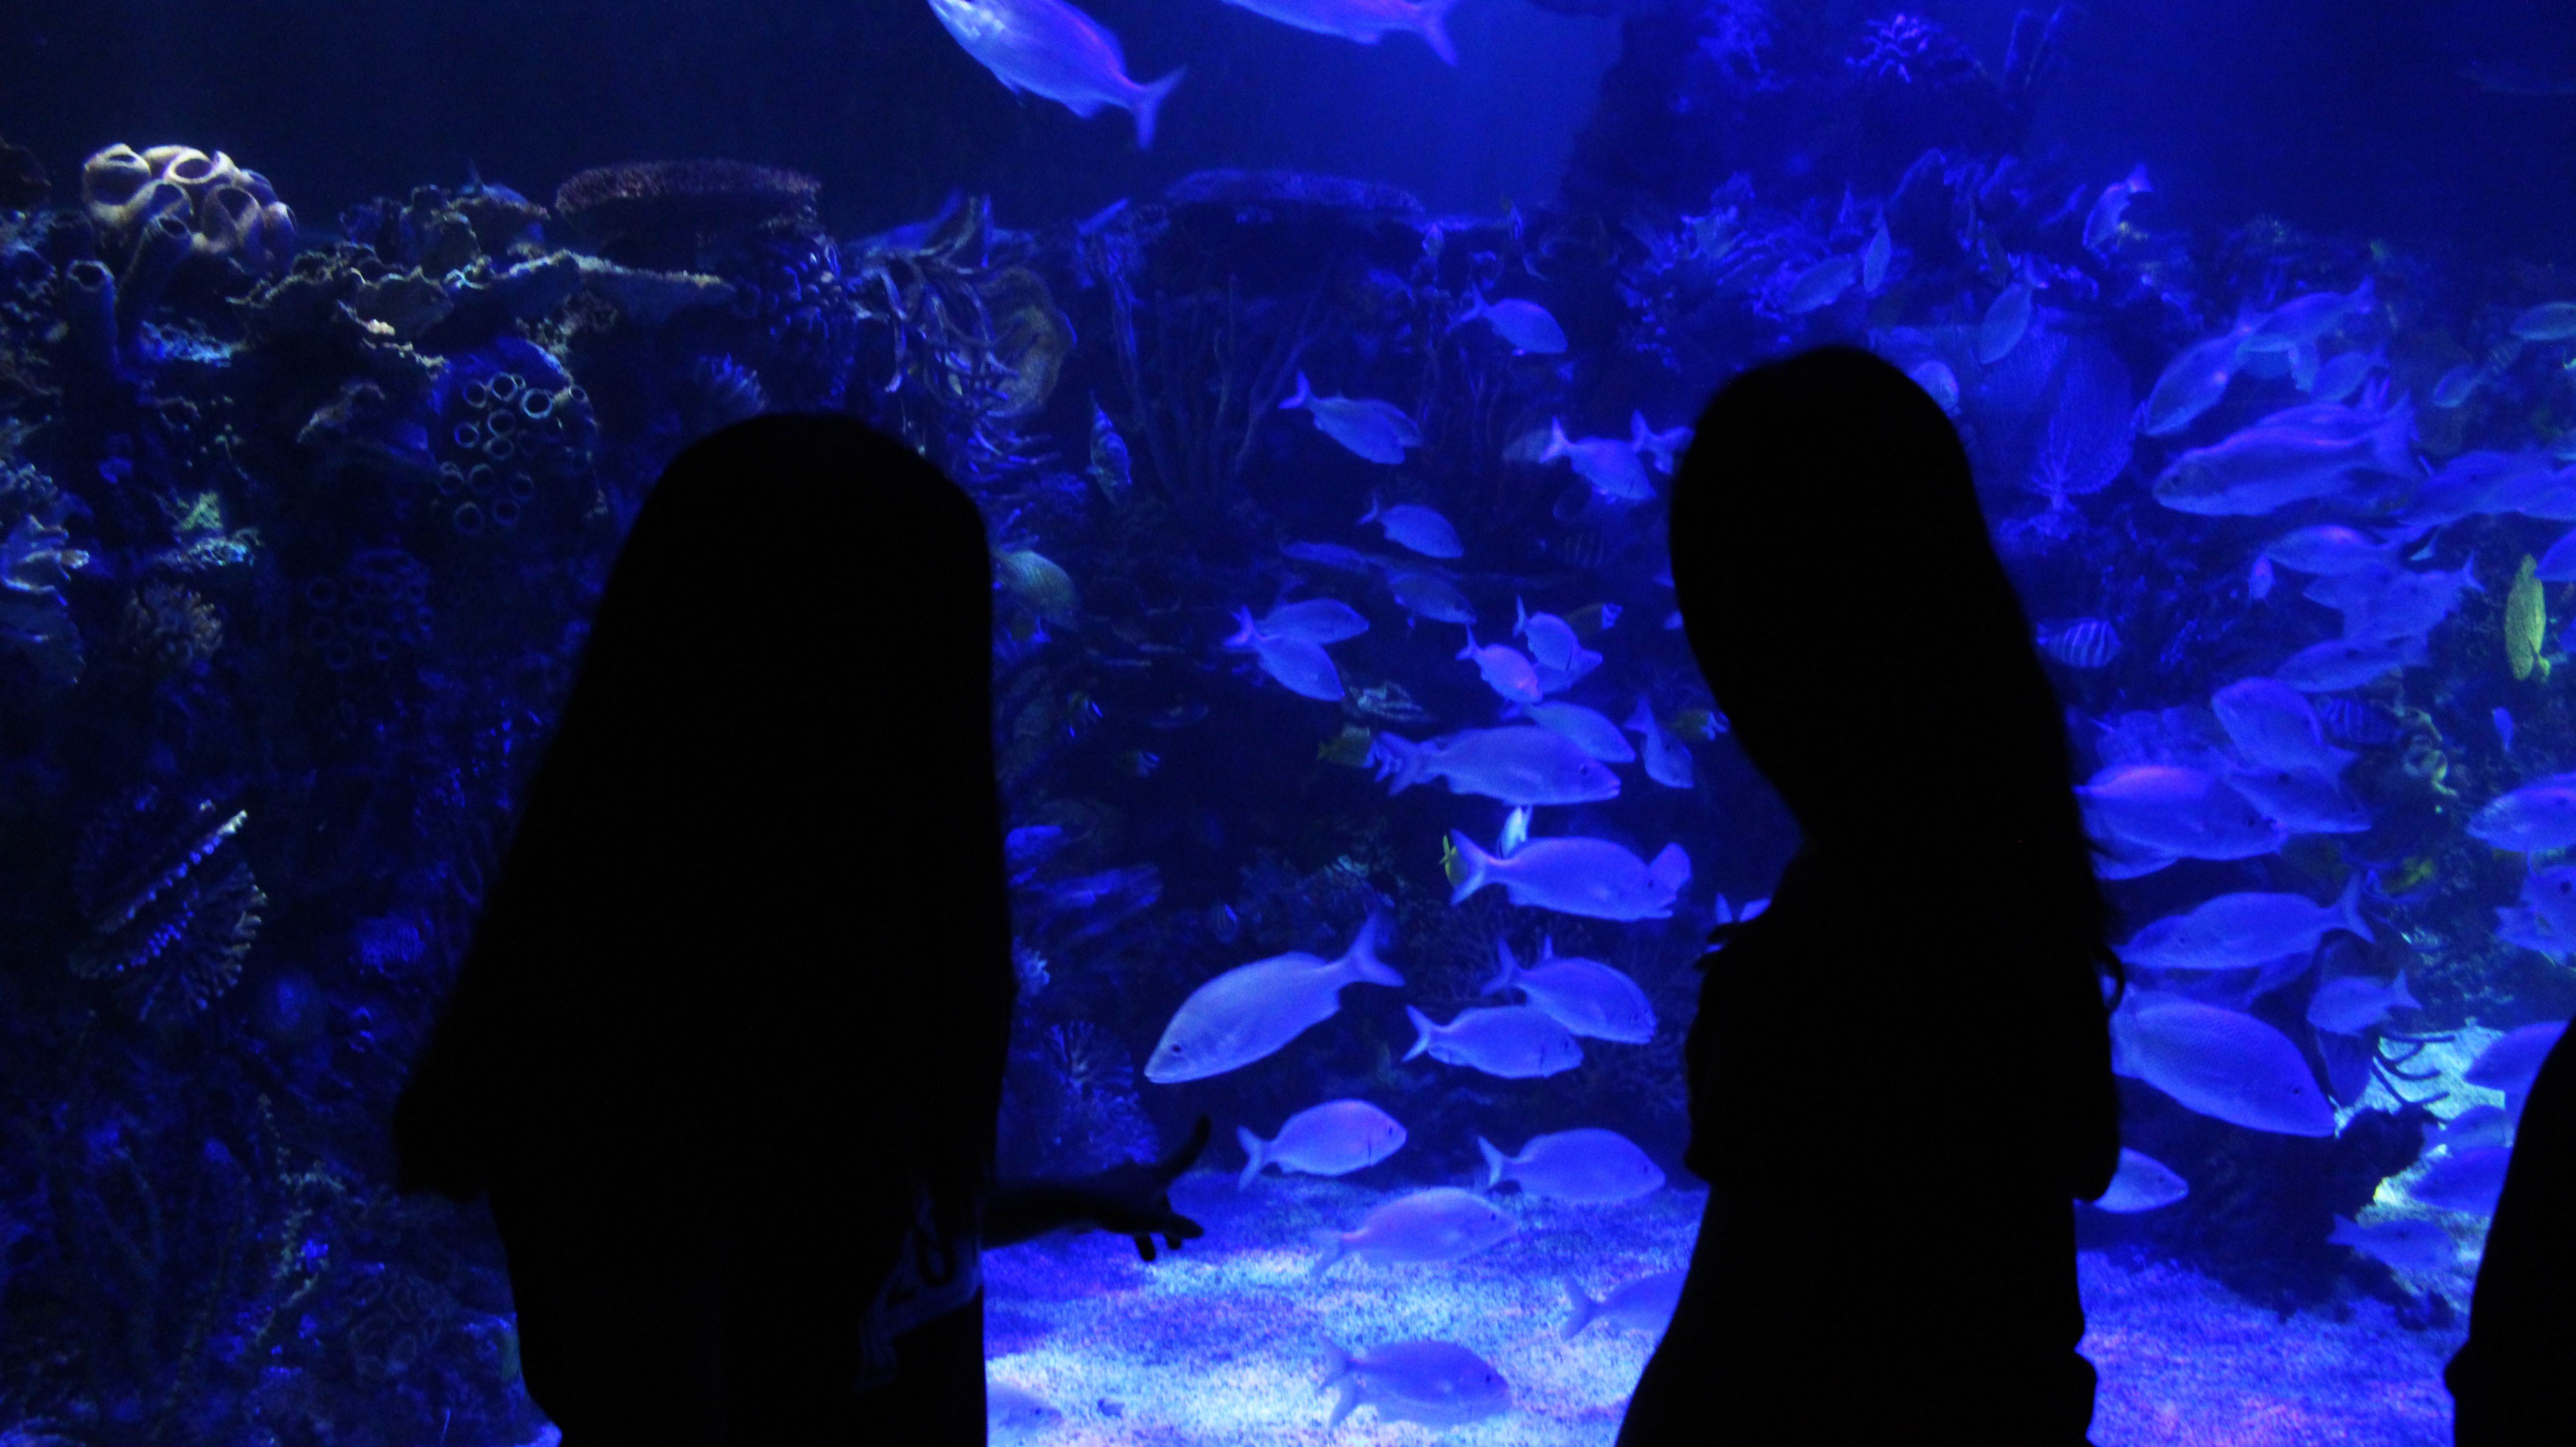
night, underwater, biology, darkness, blue, reef, stage, screenshot, special effects